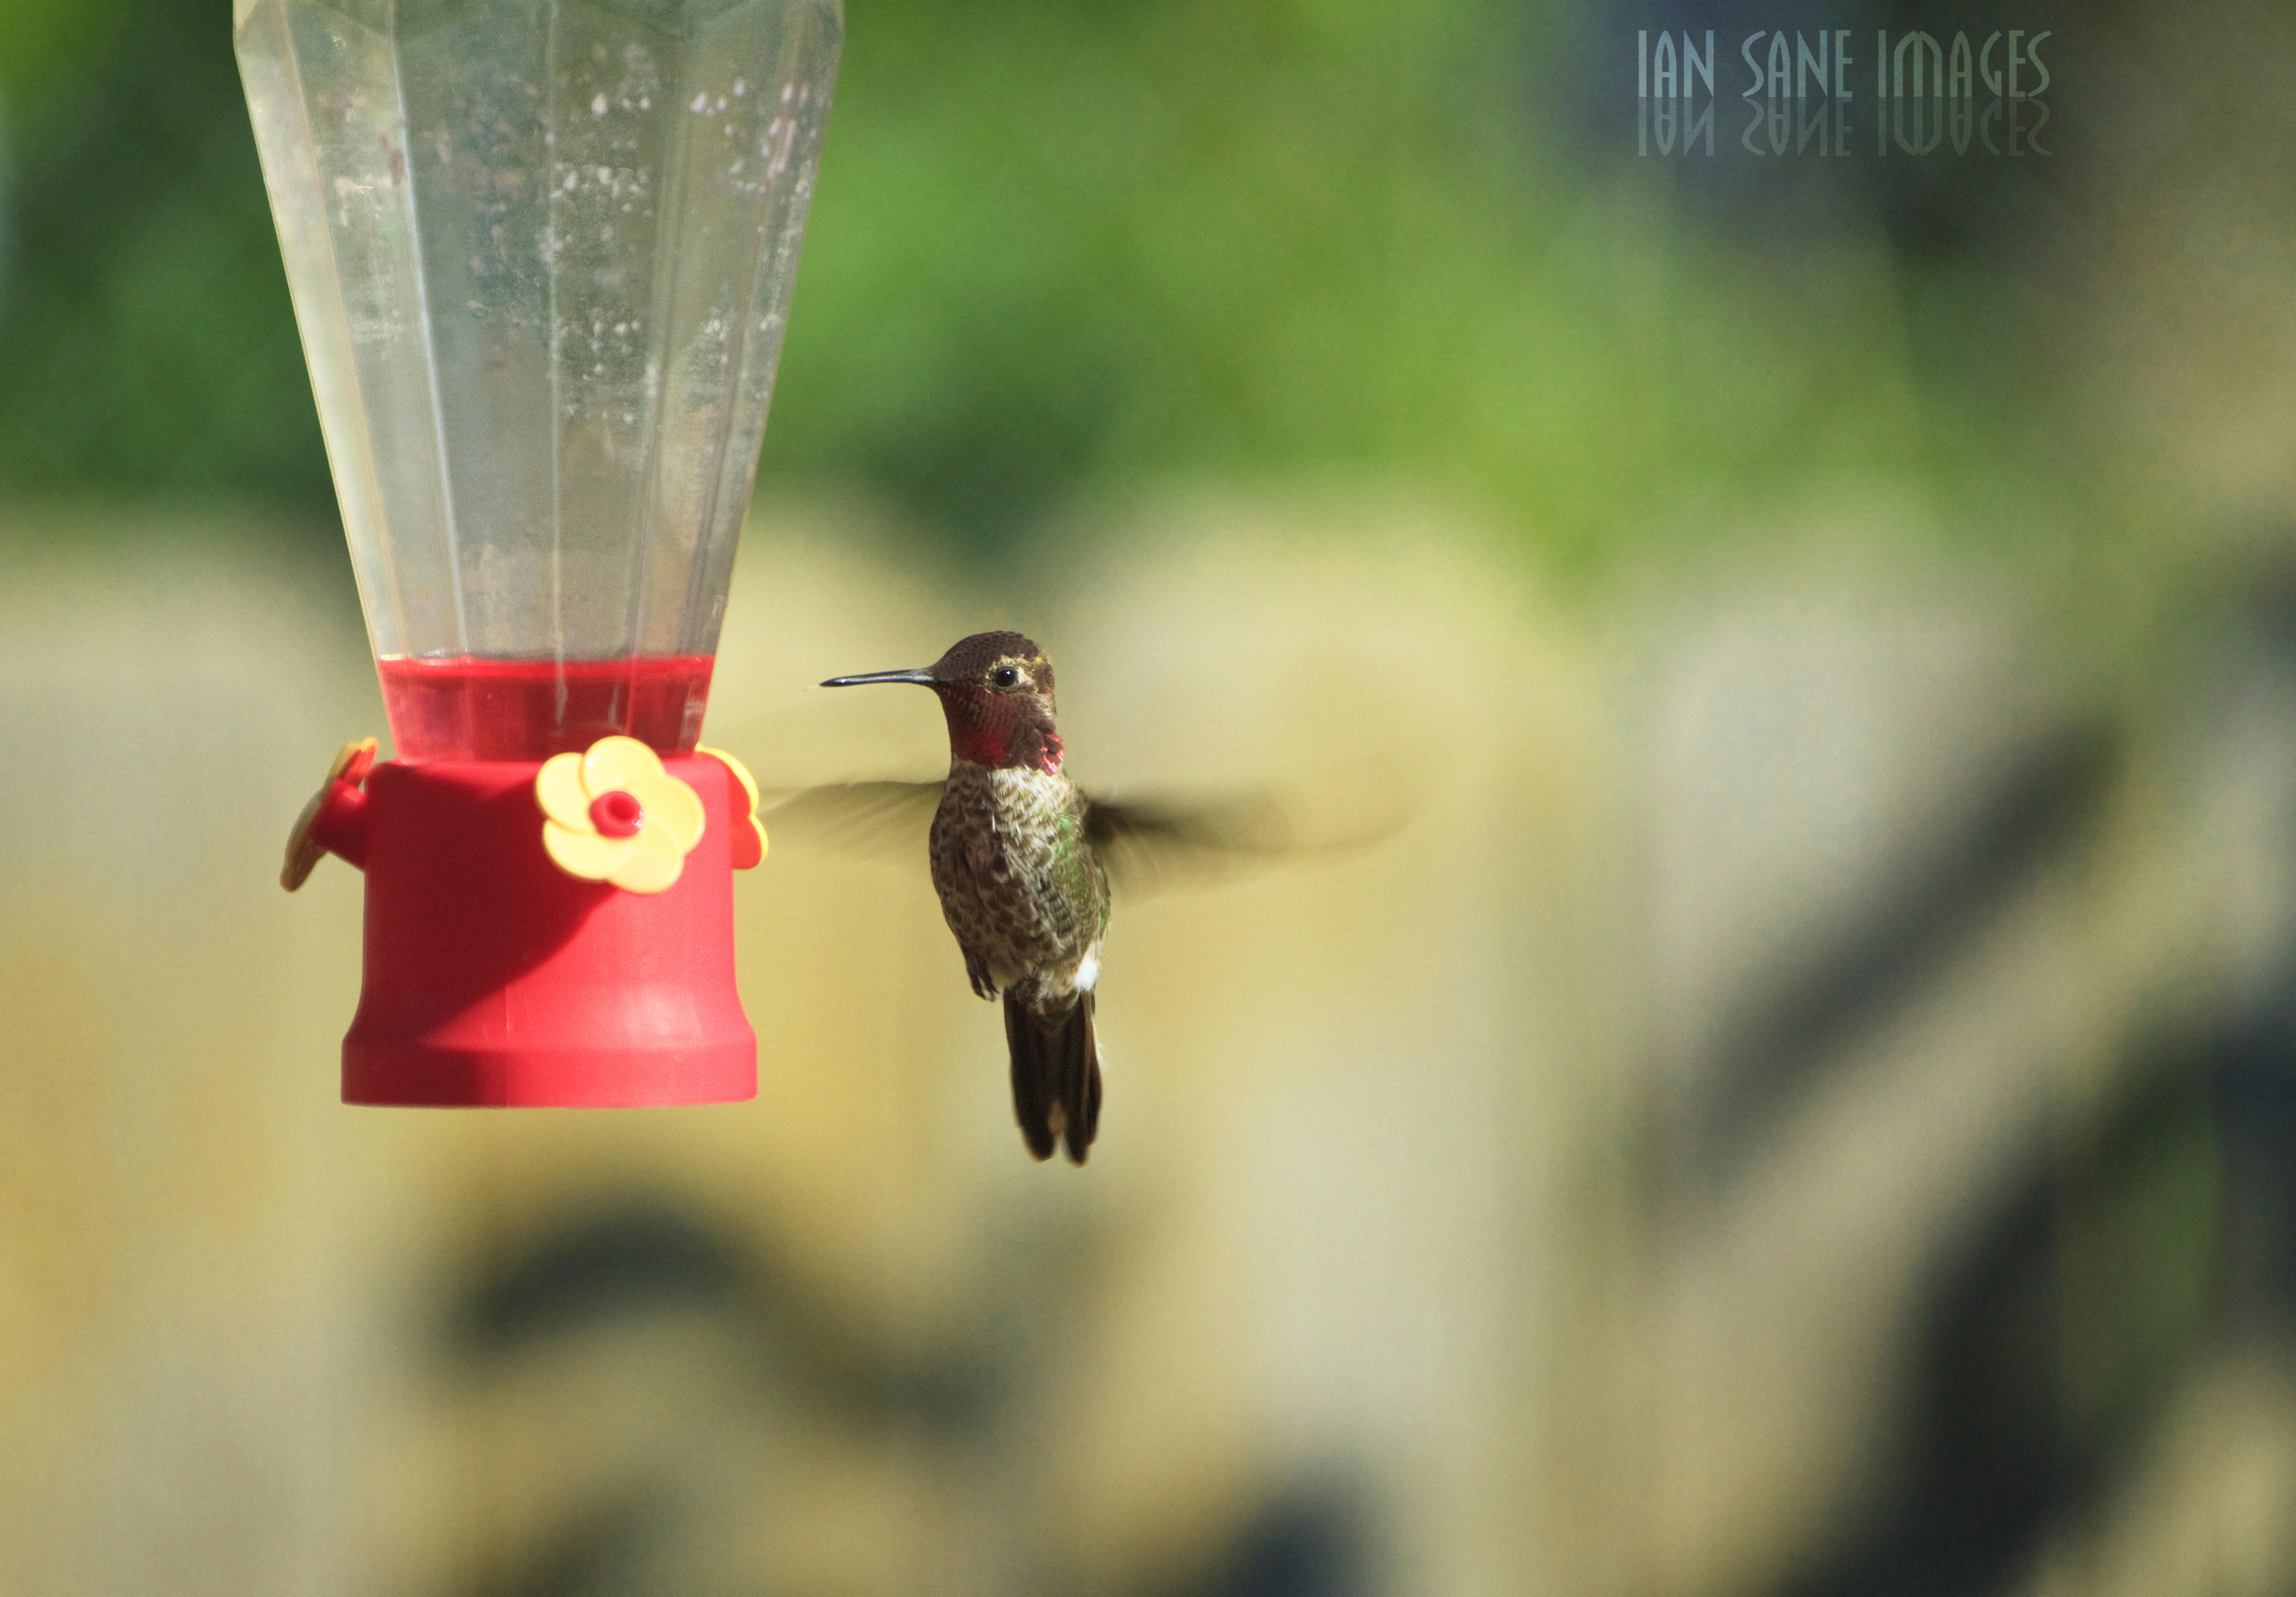
water, bird, photography, wildlife, beak, hummingbird, fauna, sugar, level, vertebrate, images, feeder, oregon, ian, sane, gervais, fluid, macro photography, sensor, canoneos7dcamera, perching bird